Dornych shopping center

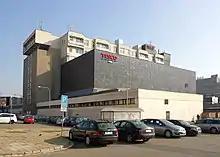
Rear view

A special chapter is an increase of access to the department store to the first floor, which is related to the original concept of the new city center, which planned to elevate the pedestrian area by one floor and traffic in the corridors below. Visitors coming from the center must leave the escalators after leaving the underpass under the central station, or ascend to the piazza in front of the main entrance to the department store. On the other side are a staircase and a footbridge connecting Dornych with Vaňkovka.